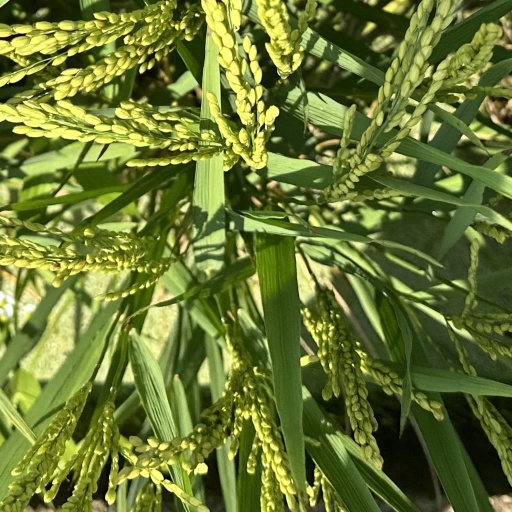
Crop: rice